Answer in natural language. Is DeskLamp to the left of rectaangular shaped green side table? Choose between the following options: yes or no
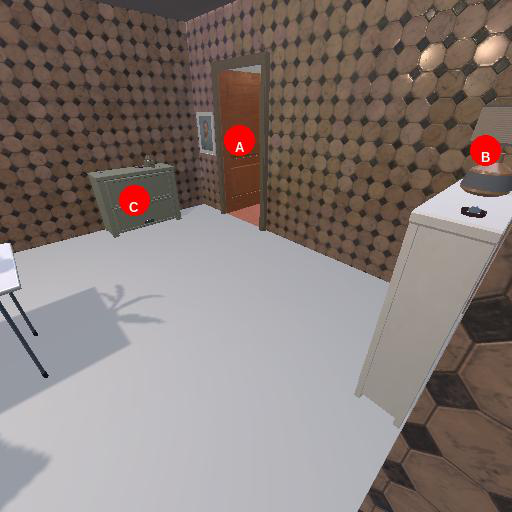
<answer>no</answer>